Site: saxony
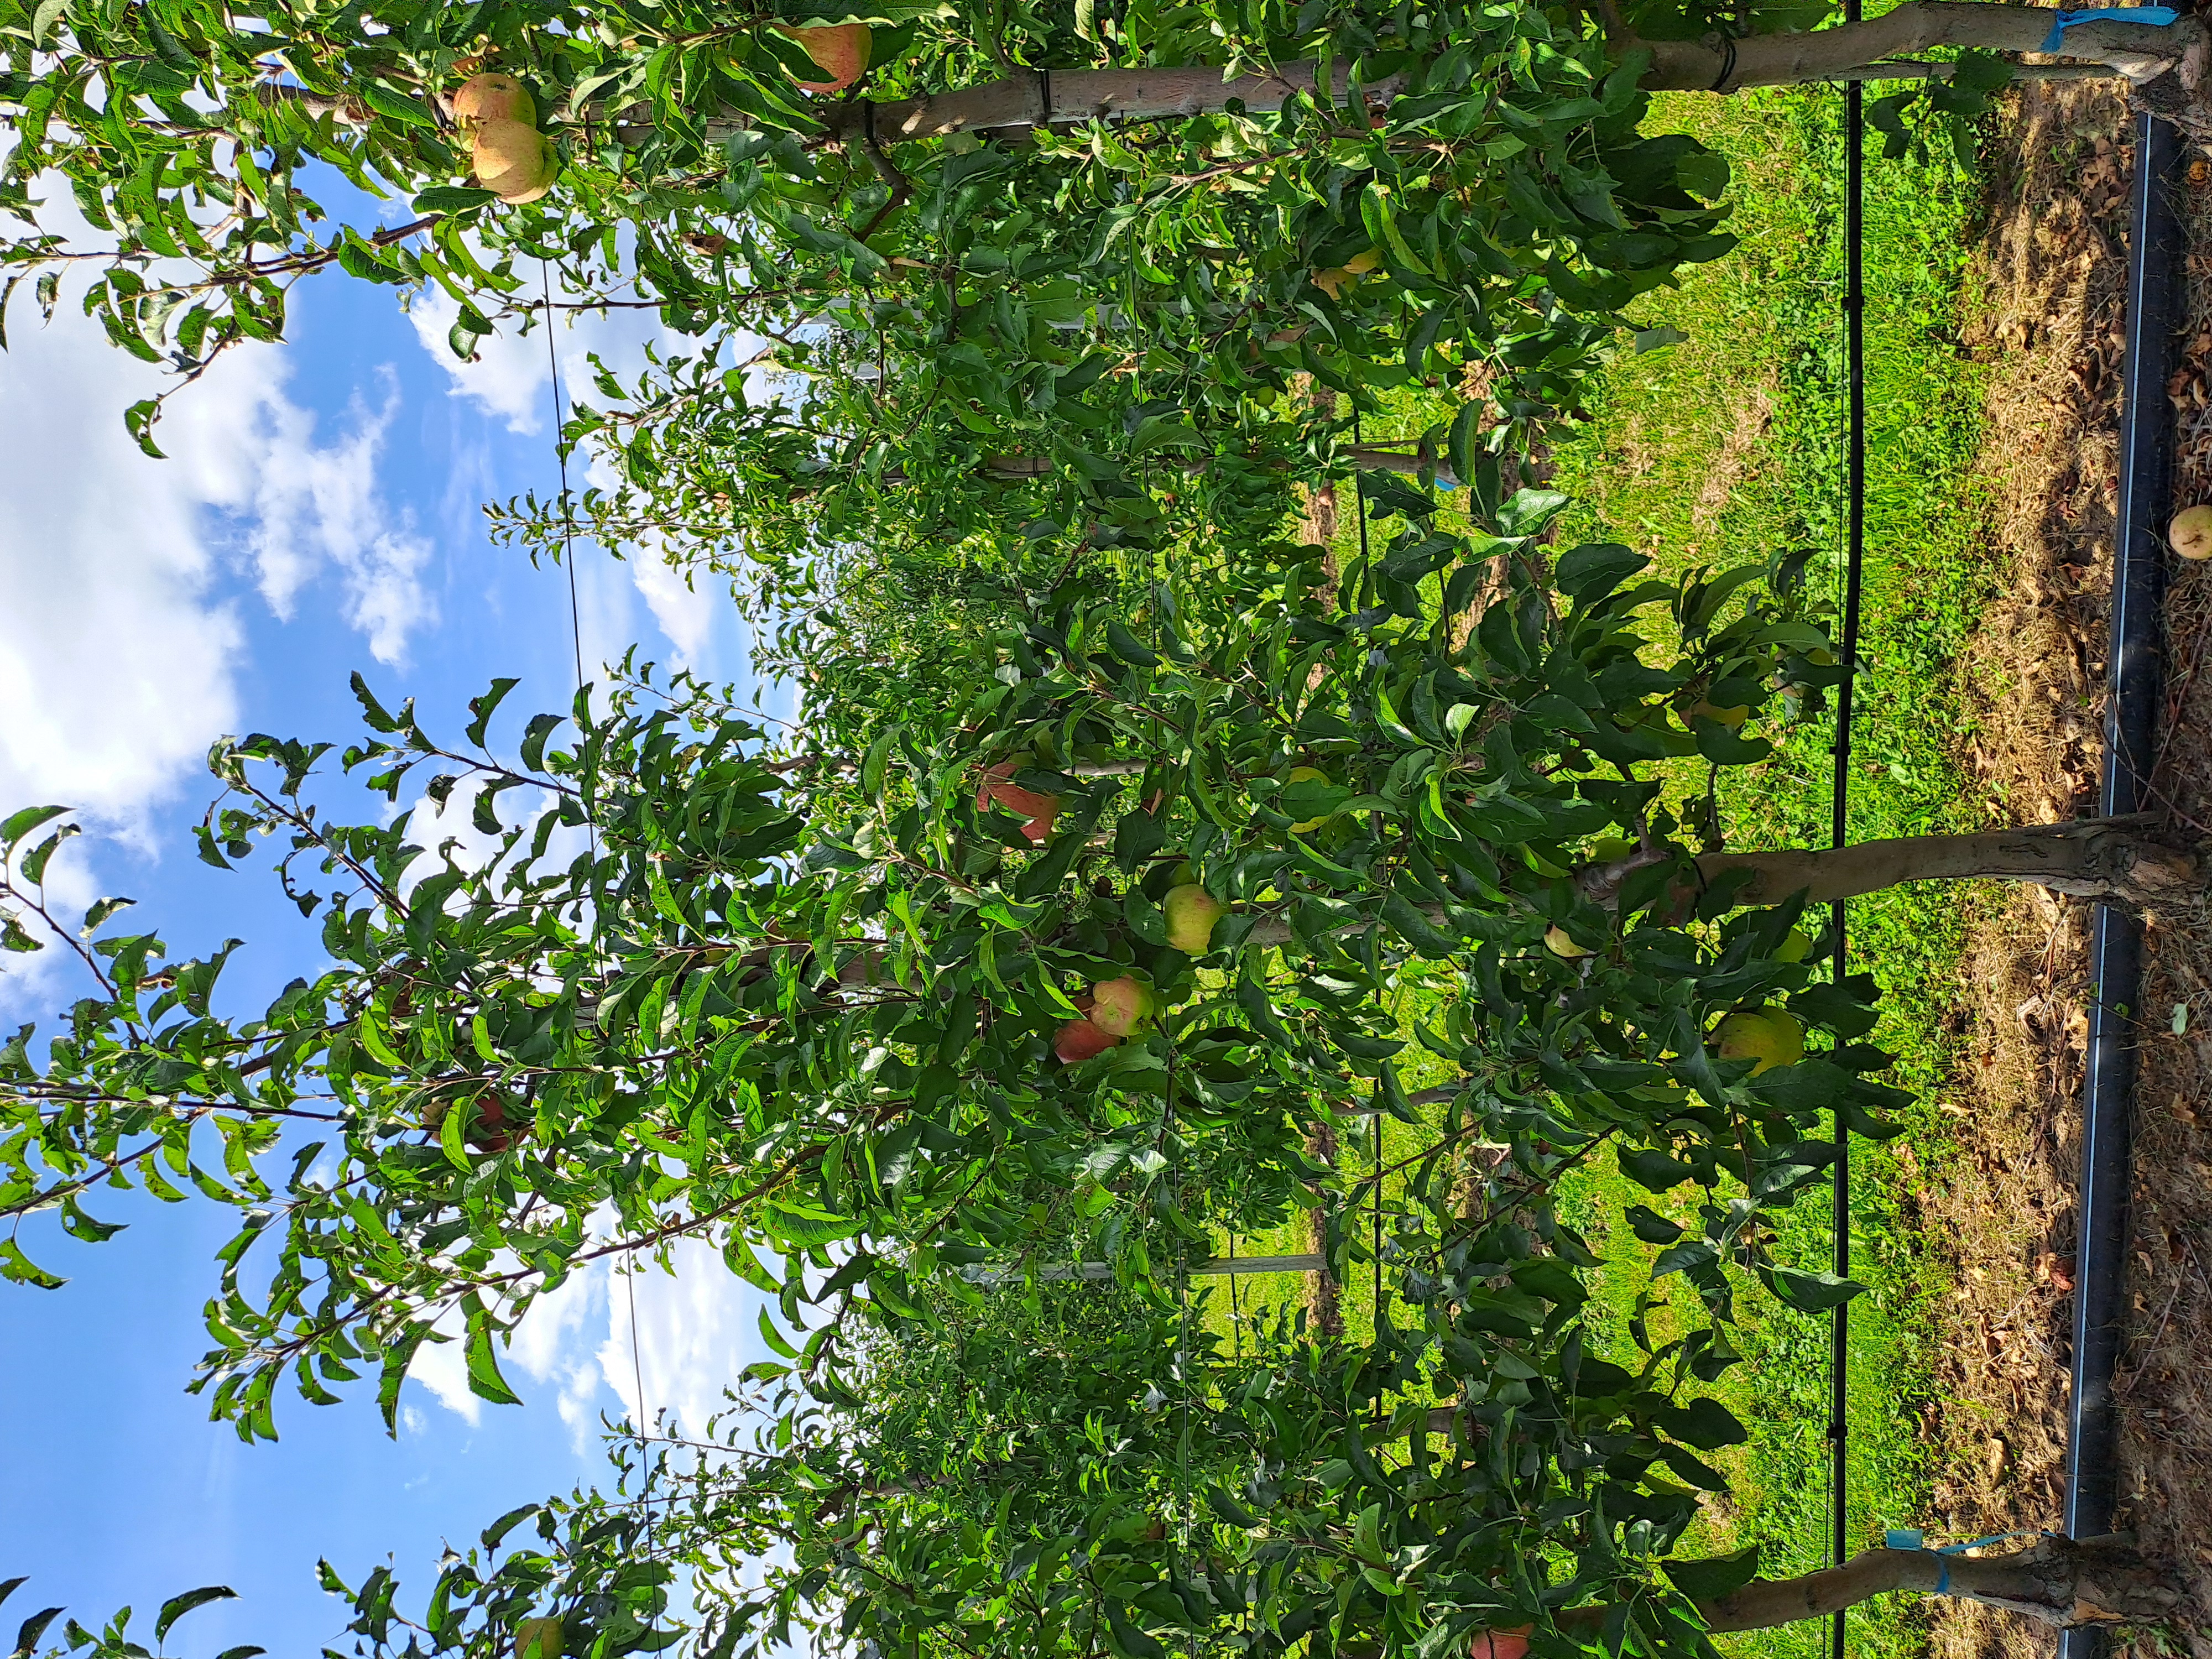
Growth stage (BBCH 85): Maturity of fruit and seed